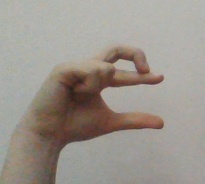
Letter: thal